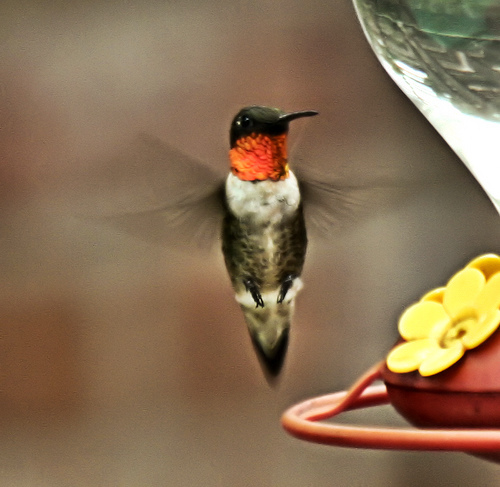
a bird with a very long beak, black head, red throat, and white breast.
this is a black bird with a white breast and a red throat.
small orange naped bird with pointy black bill and fluttery wings.
this little bird has a red neck, long needle like bill, and black crown.
a small bird with a very long thin bill; it is dark green in color with a bright orange throat and white chest.
a hummingbird with an orange neck.
this particular bird has a gray belly with black spots and a red throat
this bird has an orange-red color on the front of its neck and is brown, white, and black on the rest of its front.
the bird is small with a pointed black bill, has an orange neck and small wings.
a small bird with an orange throat, long beak, and black covering the rest of it's body with some accents of white.
Species: Ruby Throated Hummingbird